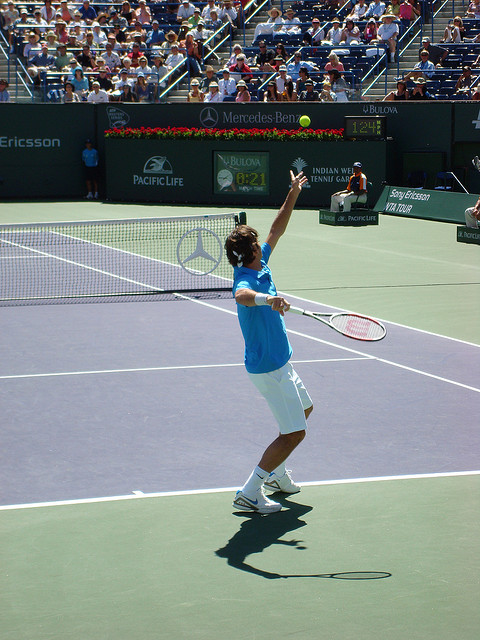
khán giả đang theo dõi động tác phát bóng của nam vận động viên tennis